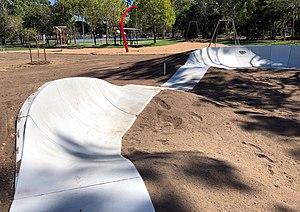
Le pump track ou pumptrack est un parcours en boucle fermée, constitué de plusieurs bosses consécutives et de virages relevés, et peut être utilisé avec différents équipements sportifs. Les matériaux possibles pour construire un pumptrack sont la terre, le béton, l’asphalte, le bois ou la fibre de verre.